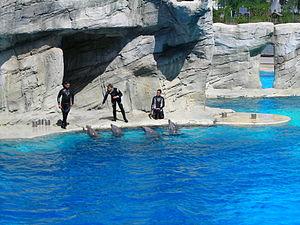
Oltremare est un parc à thème marin italien situé en Émilie-Romagne, près de Rimini, à Riccione. Les installations sont principalement conçues sur le thème de la mer avec des aquariums et des spectacles d'animaux marins.